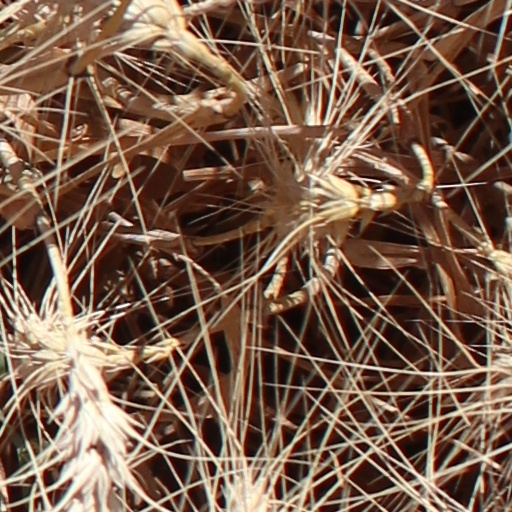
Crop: wheat